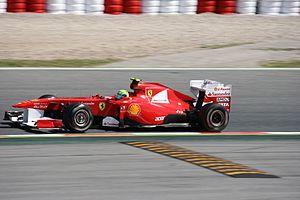
Le Grand Prix automobile d'Espagne 2011, disputé le 22 mai 2011 sur le Circuit de Catalogne, est la 844ᵉ épreuve du championnat du monde de Formule 1 courue depuis 1950 et la cinquième manche du championnat 2011. Il s'agit de la quarante-et-unième édition du Grand Prix d'Espagne comptant pour le championnat du monde, la vingtième disputée à Barcelone.